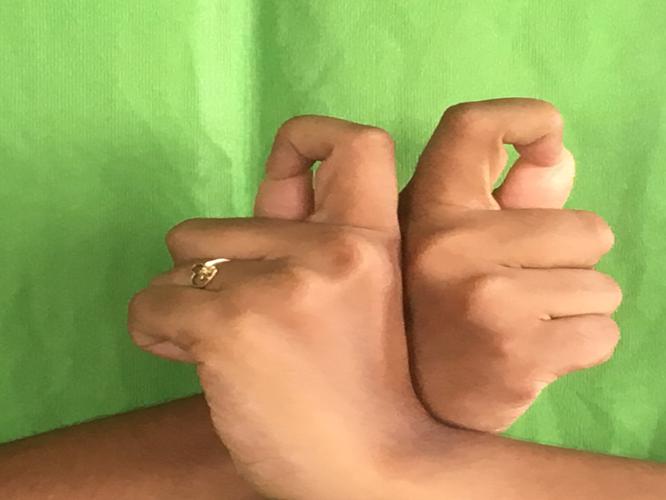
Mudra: Berunda
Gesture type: double_hand